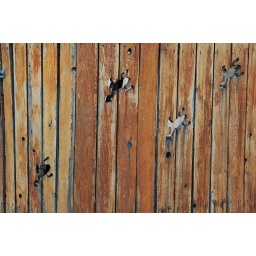
As we were walking around Idaho City, I noticed there were frog shaped holes in this wooden fence